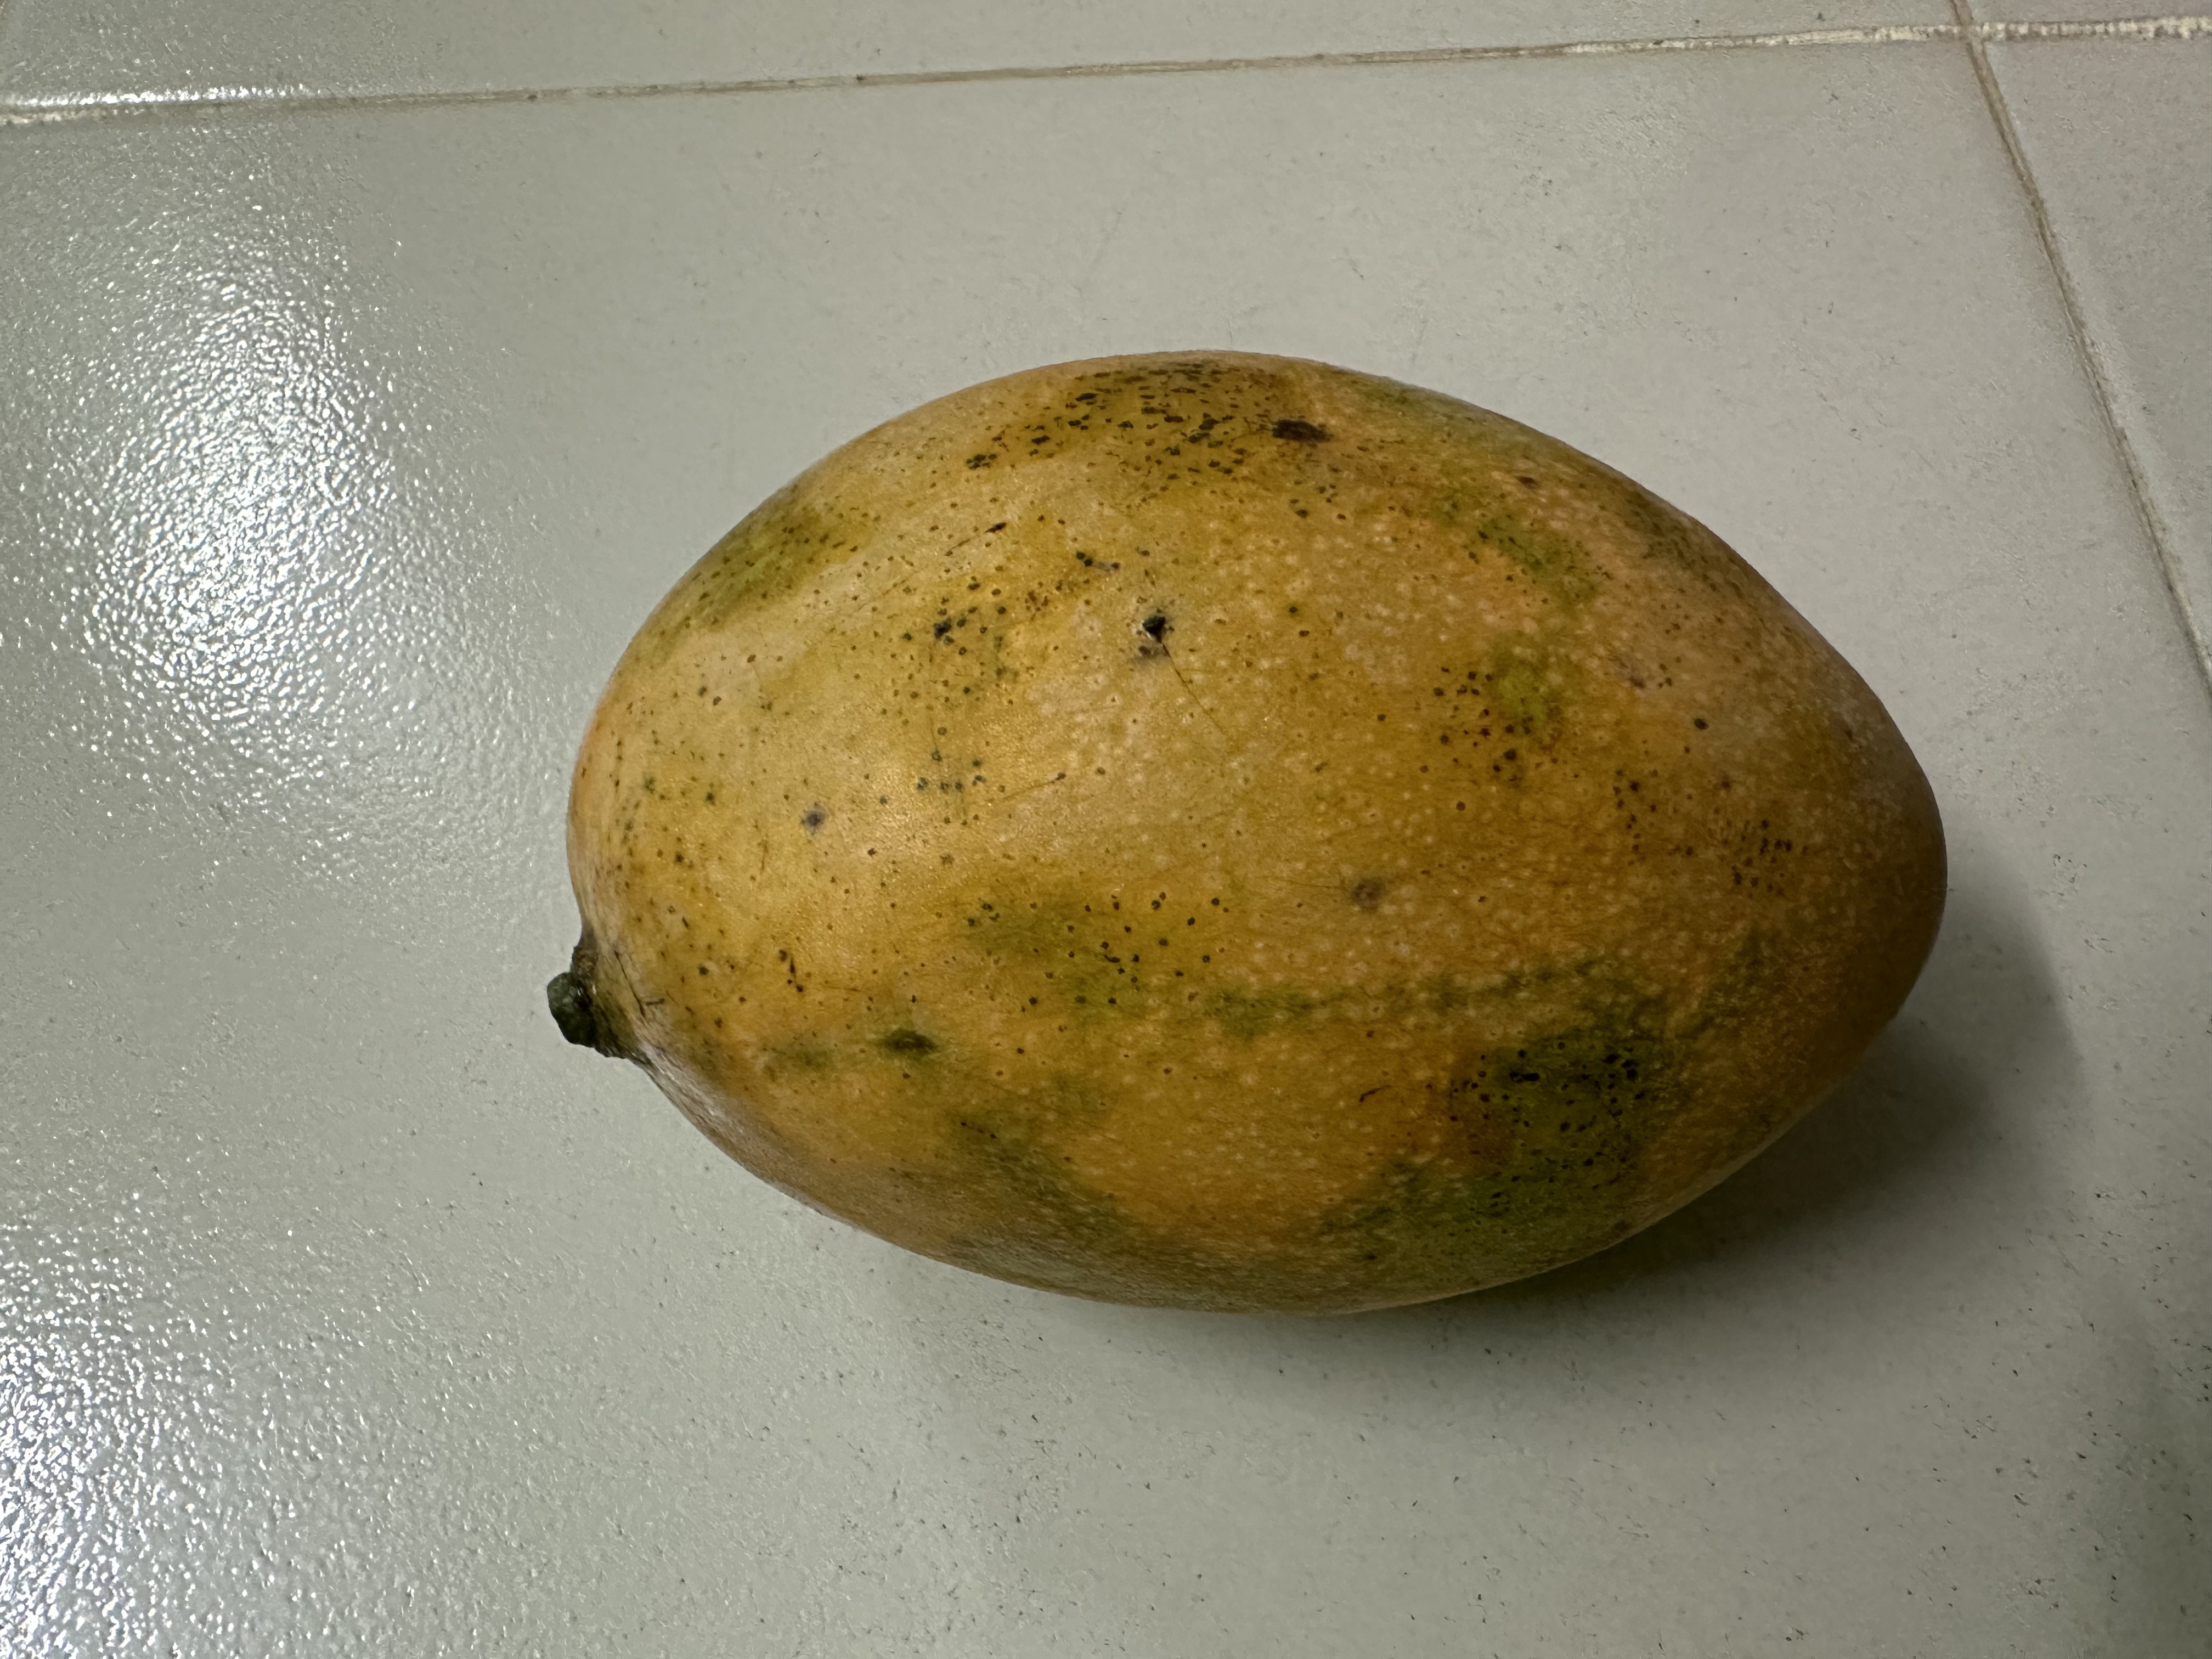
Mango variety: Mollika